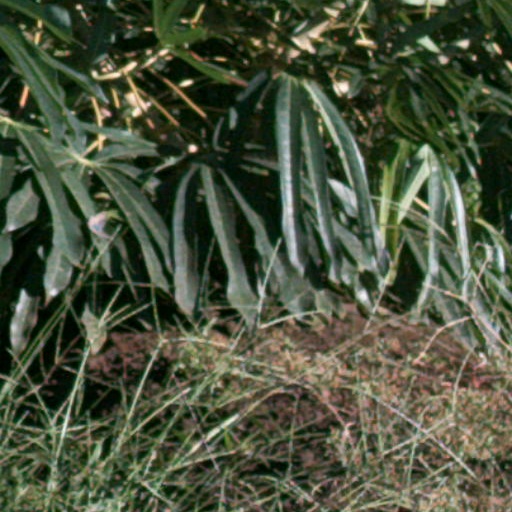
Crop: cassava